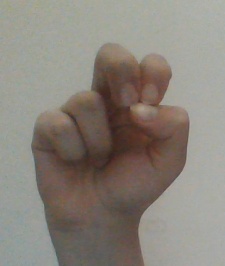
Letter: gaaf